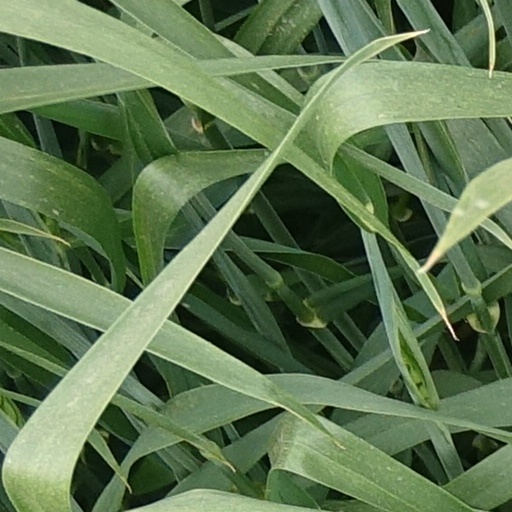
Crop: wheat